Terence V. Powderly House

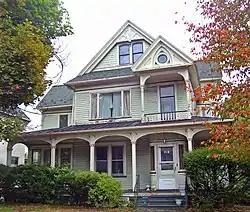
House in 2007

The Terence V. Powderly House is a historic house at 614 North Main Avenue in Scranton, Pennsylvania, United States. It was the home of Terence V. Powderly (1849-1924) from his early life until 1921. During this time he led the Knights of Labor, an early but unsuccessful attempt to establish a broad-based labor union. He also served as mayor of Scranton for several terms. It was designated a National Historic Landmark in 1966. It has remained a private residence and is not open to the public.